Playograph

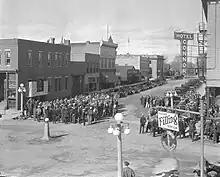
A playograph (left) in use in 1925 in Laramie, Wyoming

A similar contraption called the "Gridgraph," was used for football games. It was also produced by the Playograph Company of Stamford. The popularity of the Playograph declined after the emergence of the radio stations, which began airing the live broadcast of baseball games.